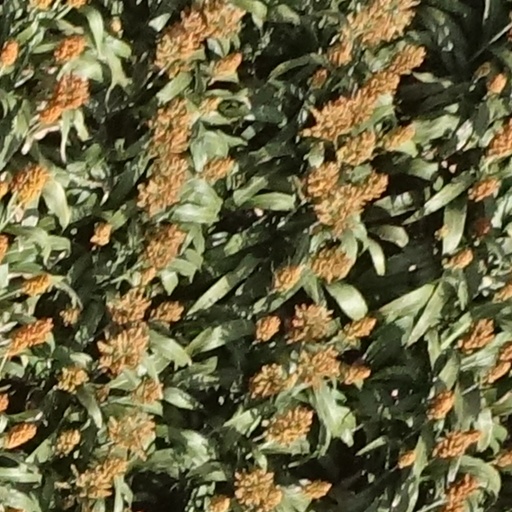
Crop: sorghum